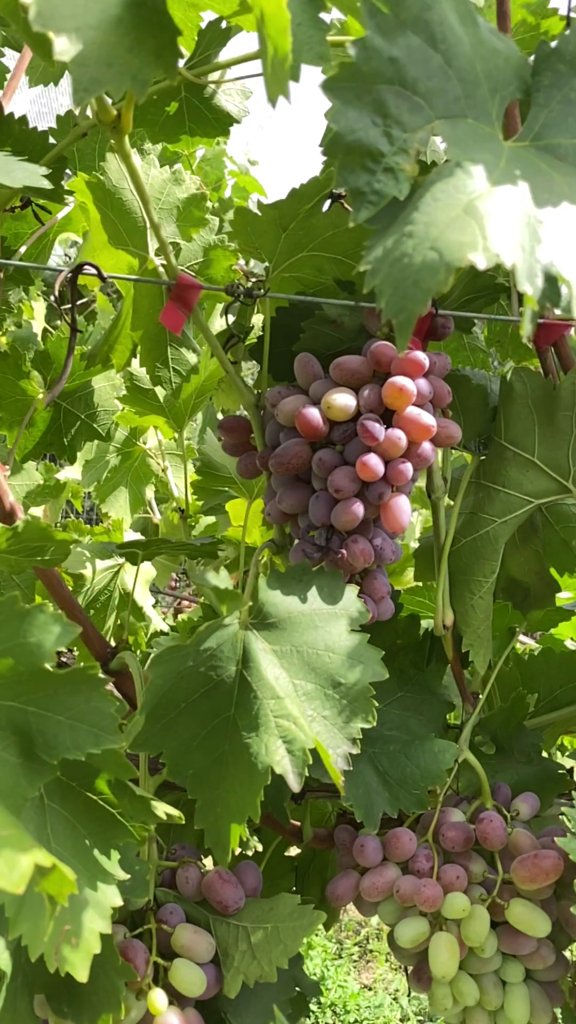
Berries visible: 139
Grape clusters: 3